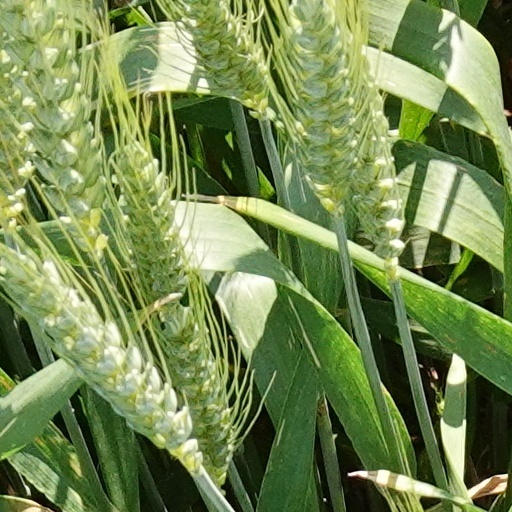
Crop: wheat